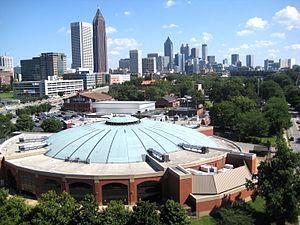
Le Hank McCamish Pavilion, anciennement Alexander Memorial Coliseum est une salle omnisports située à Atlanta en Géorgie, sur le campus de l'université du Georgia Institute of Technology.